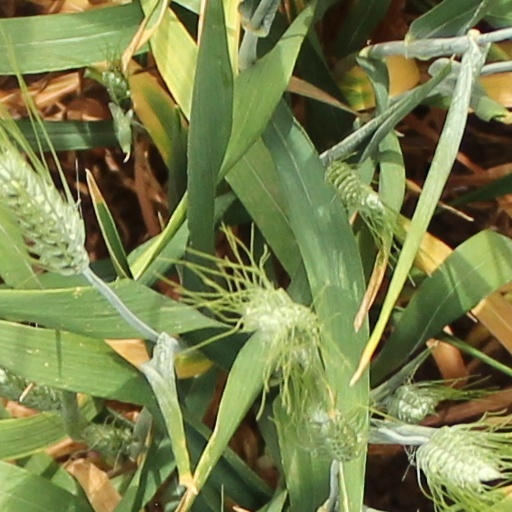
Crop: wheat